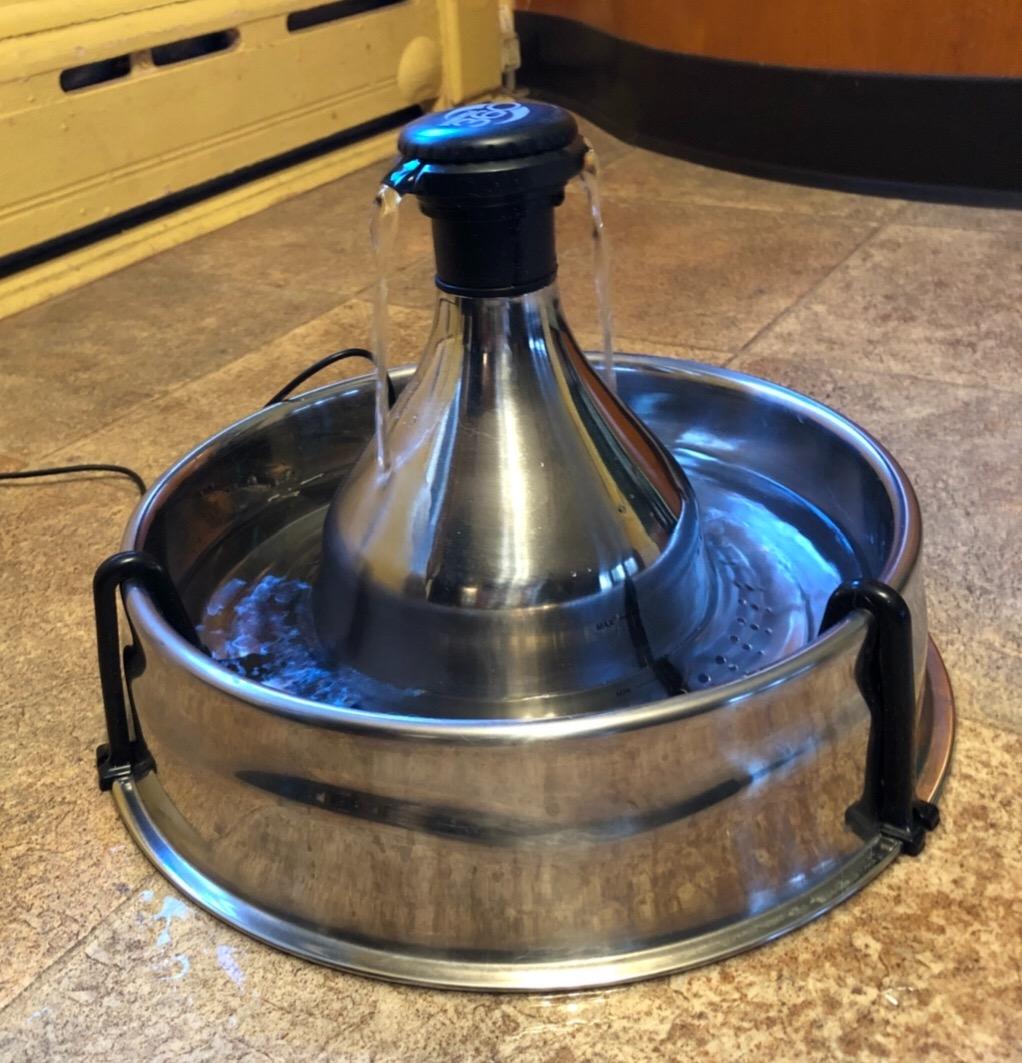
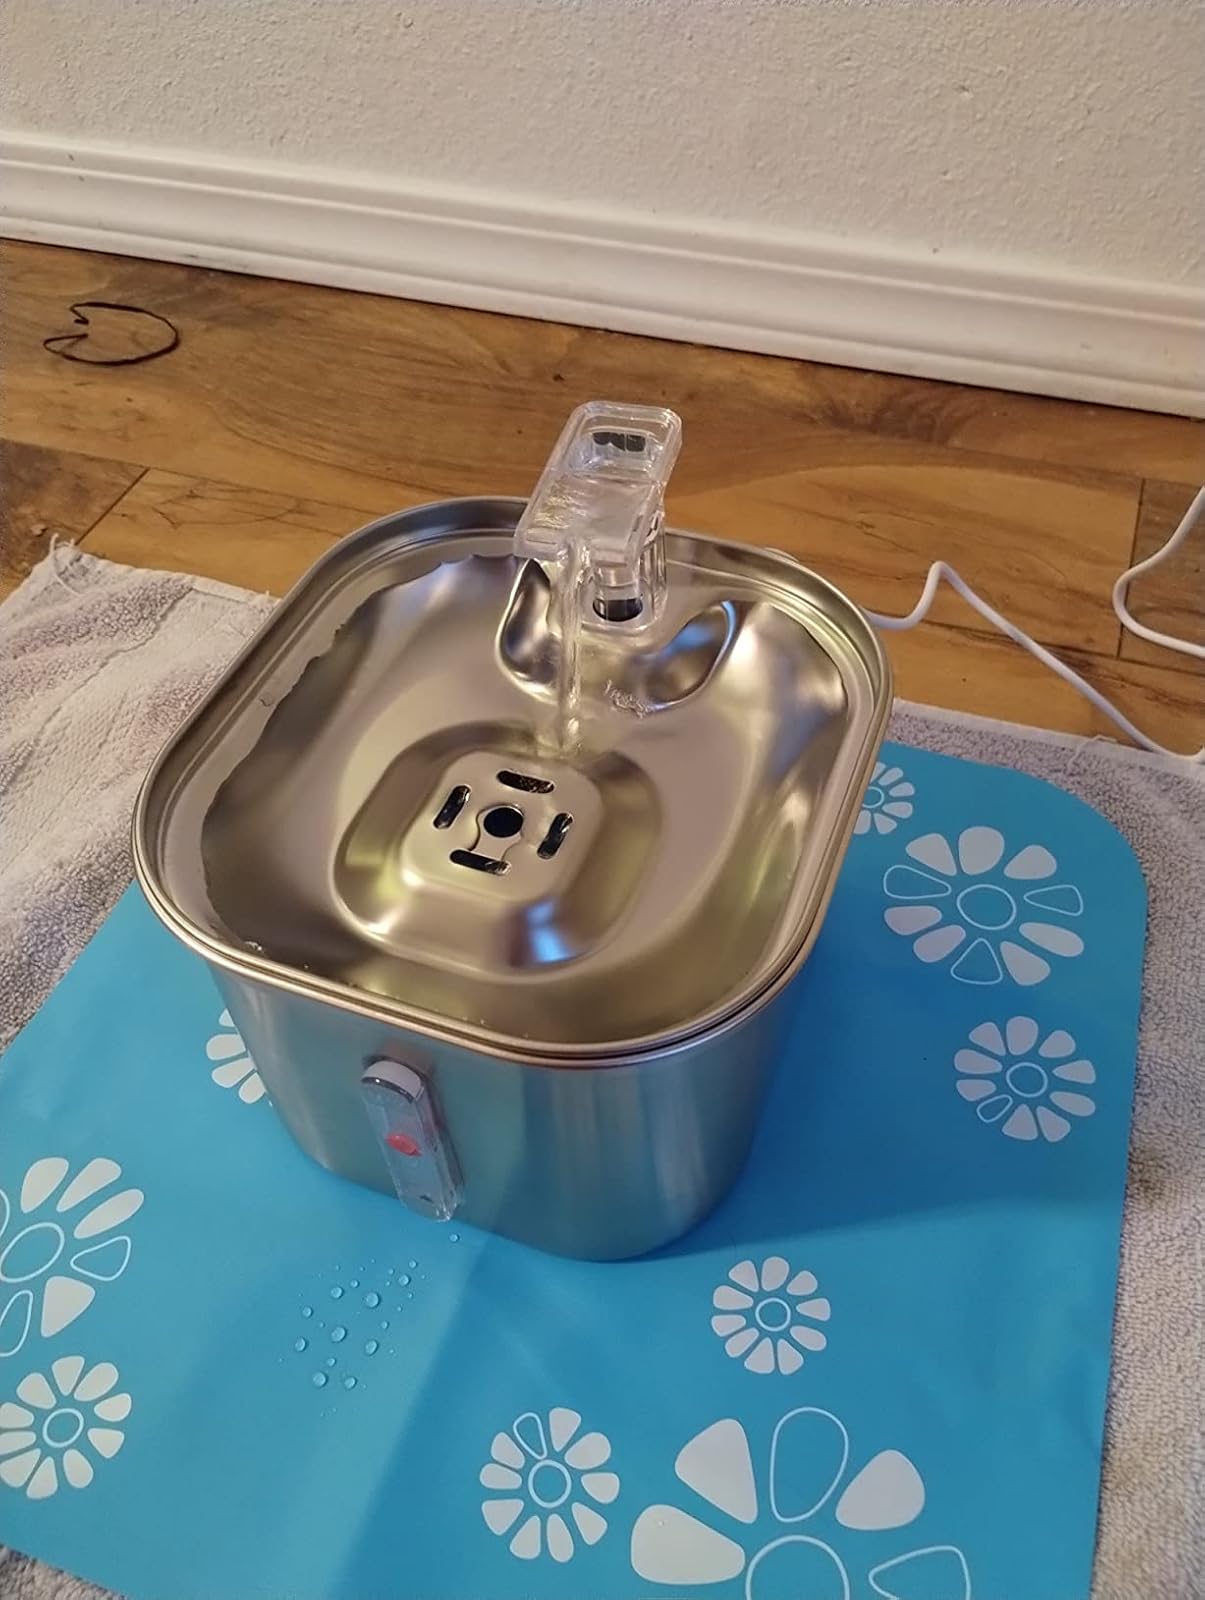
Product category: items_bowl
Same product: no